Dweezil Zappa

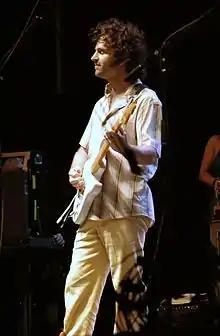
Dweezil Zappa at Bluesfest 2008 in Ottawa, Ontario

In the 1980s, Zappa dated actresses Molly Ringwald and Demi Moore, and journalist Katie Wagner.